WTBU (FM)

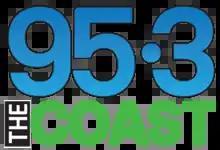
Logo as "95.3 The Coast"

On October 4, 2012, sister station WERZ adopted 95.3's old format, and the station began stunting with sounds of ocean waves and occasional bells, along with voiceover Chad Erickson (as well as its website) redirecting Kiss listeners to WERZ, and advising them to tune in the following Tuesday, October 9, at Noon. At that time, the station flipped to adult hits as "95.3 The Coast", launching with Journey's "Don't Stop Believin'". In November 2013, WSKX flipped to Christmas music for the holiday season, letting listeners choose online the music to be played; this feature was also used for the station's regular variety hits programming.